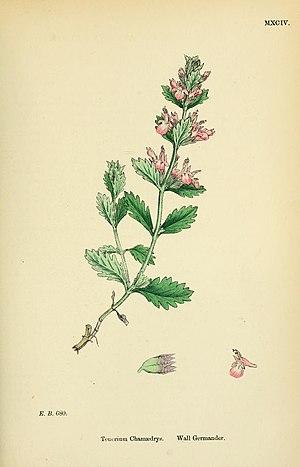
Germandrée petit-chêne Latina: Teucrium chamaedrys L.